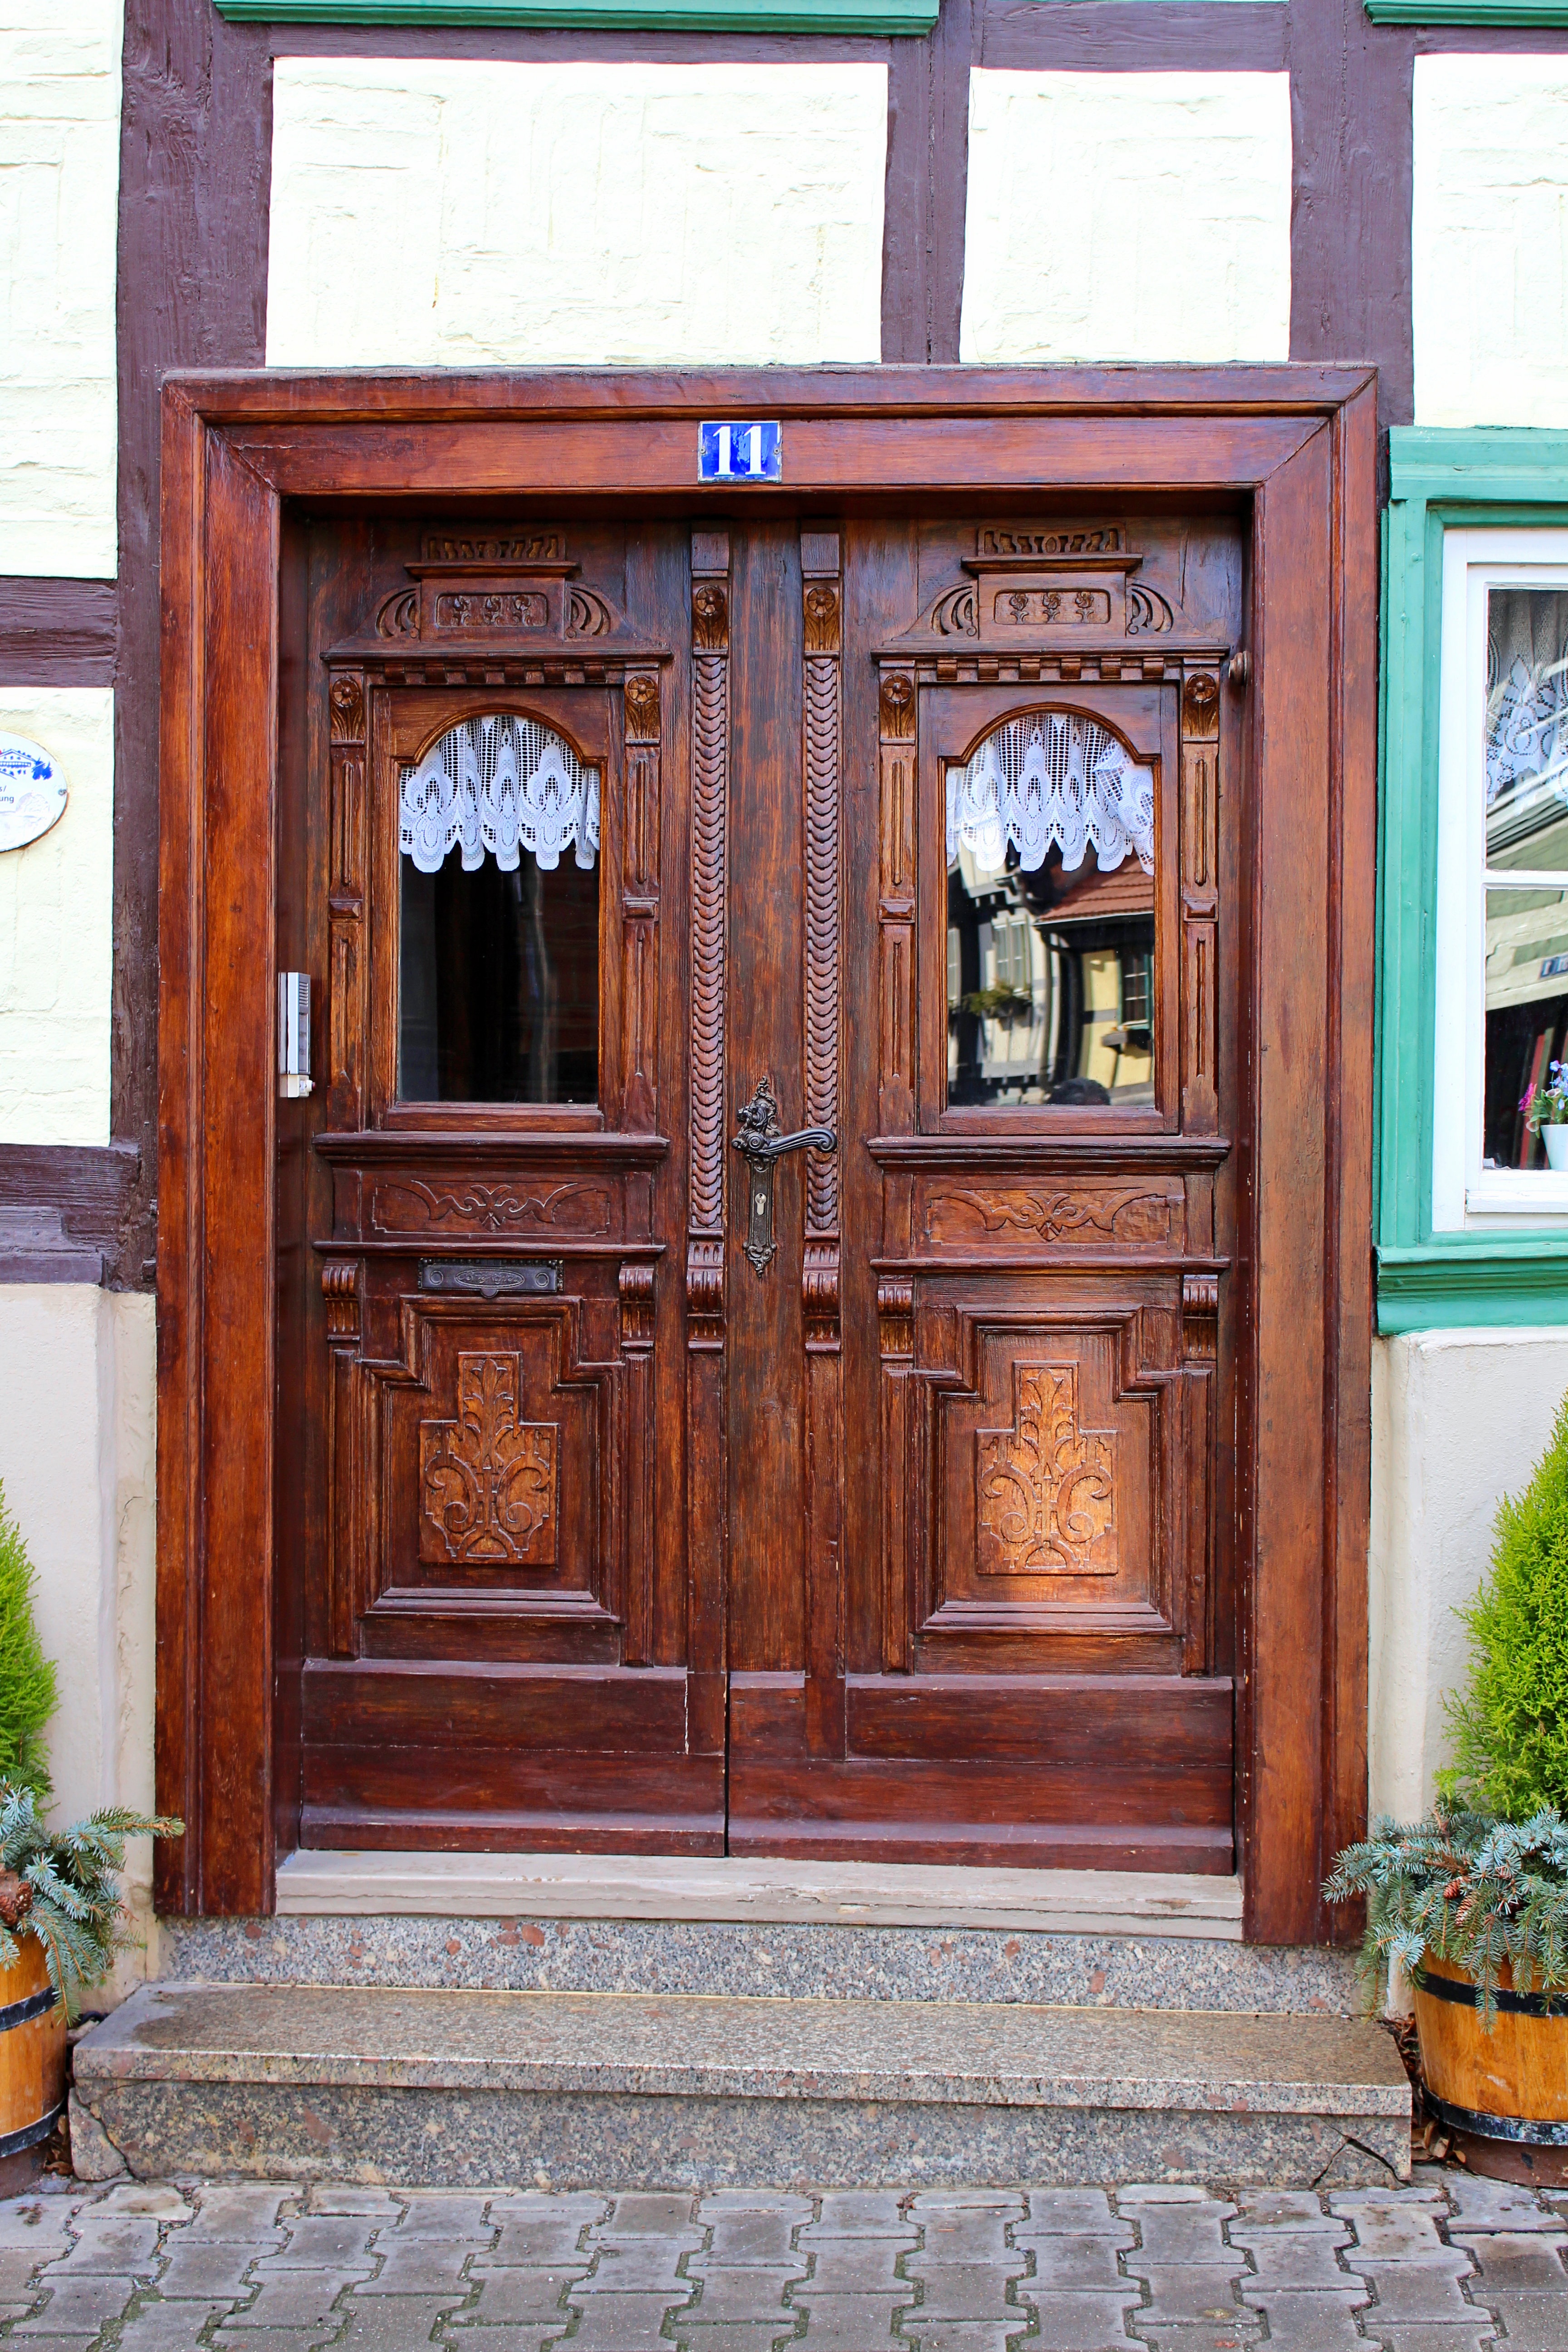
architecture, wood, home, facade, furniture, door, ornament, wooden door, input, old door, truss, cabinetry